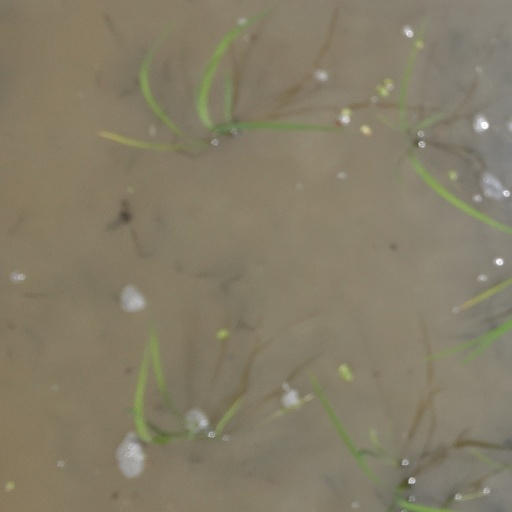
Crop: rice